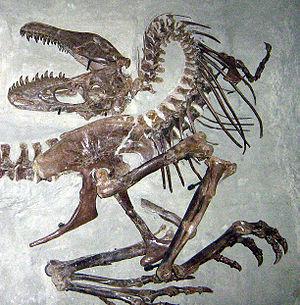
Gorgosaurus, ce qui signifie « lézard féroce », est un genre de dinosaures théropodes tyrannosauridés de la sous-famille des Albertosaurinae. Il vivait dans l'ouest de l'Amérique du Nord vers la fin du Crétacé supérieur, au Campanien, il y a entre environ 76,5 et 75 millions d'années.
Les dinosaures et oiseaux fossiles sont fréquemment trouvés dans une position caractéristique montrant la tête rejetée en arrière, la queue en extension et la gueule grande ouverte. La cause de cette posture, parfois nommée « position mortuaire » a fait l'objet d'un débat entre scientifiques. Les explications traditionnelles allaient du dessèchement d'un fort ligament du cou entrainant le rejet de la tête vers l'arrière à l'action de courants dans les rivières pouvant, aléatoirement, placer le cadavre dans une telle position.
Albertosaurus est un genre éteint de dinosaures théropodes appartenant à la famille des Tyrannosauridae et à la sous-famille des Albertosaurinae. Il a vécu dans l'Ouest de l'Amérique du Nord au début du Maastrichtien.
Les Tyrannosauridés, terme qui signifie « lézard tyran », forment la famille de dinosaures théropodes cœlurosauriens comprenant le fameux Tyrannosaure et d'autres grand prédateurs. Ils sont classés en deux sous-familles dont le nombre de genres varient selon les auteurs. Leurs fossiles, datant de la fin du Crétacé, ont été retrouvés en Amérique du Nord, en Europe et en Asie.